Manchester Metrolink

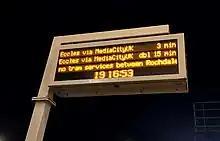
Estimated arrival time shown at stations

In December 2009, Metrolink took delivery of the first Bombardier M5000 tram. Built by Bombardier Transportation and Vossloh Kiepe, the initial eight M5000s were ordered to allow services to be increased. They are part of the Bombardier Flexity Swift range of light rail vehicles and have a design similar to the K5000 vehicle used on the Cologne Stadtbahn and Bonn Stadtbahn.